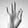
ASL letter: F